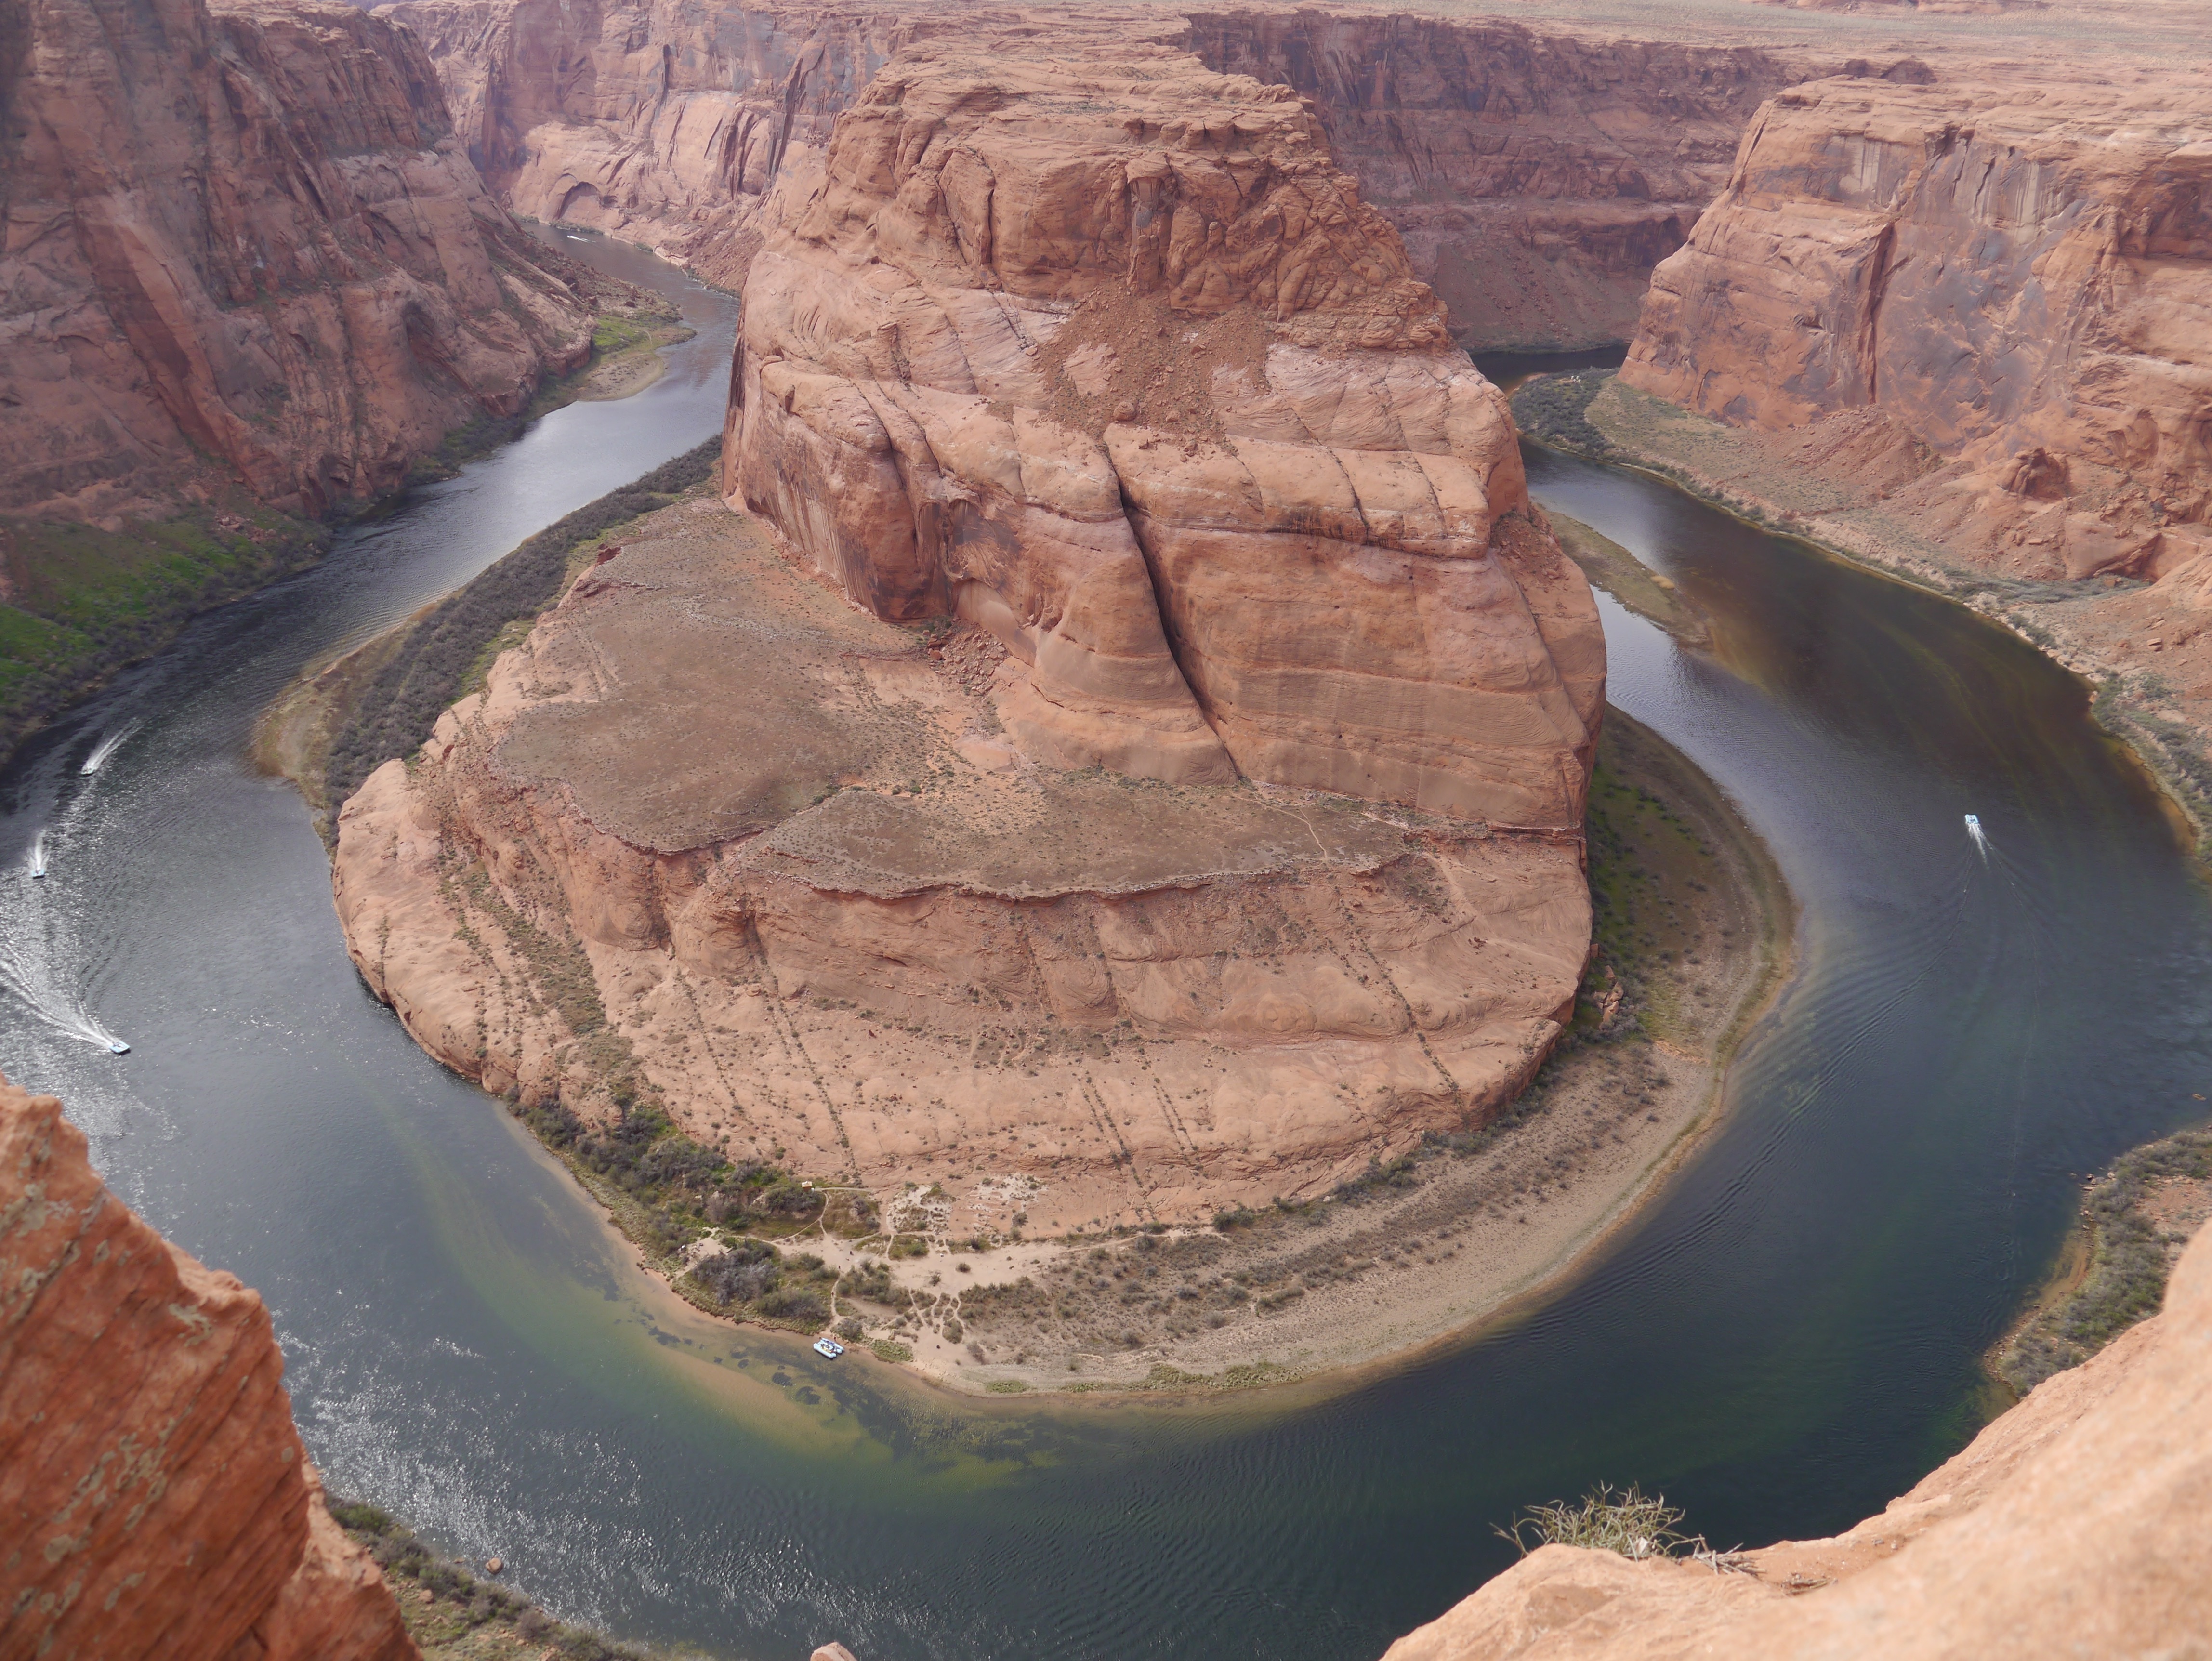
rock, formation, cliff, canyon, terrain, geology, badlands, crater lake, wadi, excitement, landform, mother nature, volcanic crater, horseshoe bent, geographical feature